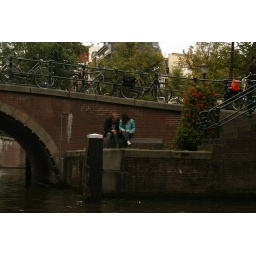
and we saw this cute couple under the bridge